1994 Brooklyn Bridge shooting

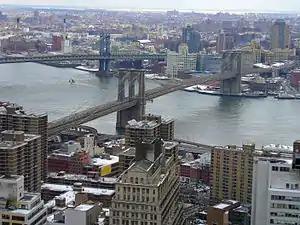
The Brooklyn Bridge, where the shooting took place. Photographed in February 2007

On March 1, 1994, Lebanese-born Rashid Baz shot at a van of 15 Chabad-Lubavitch Orthodox Jewish students who were traveling on the Brooklyn Bridge in New York City, killing one and injuring three others. Initially considered a road rage incident, in November 2000, this shooting was reclassified as a terrorist attack.